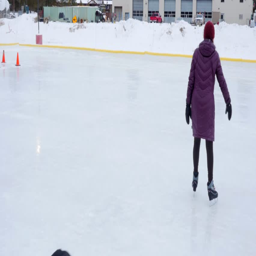
a little boy ice skating on a rink with his family while on vacation